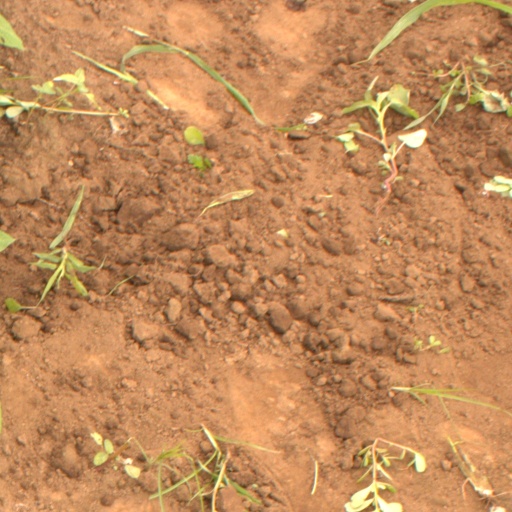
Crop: soybean